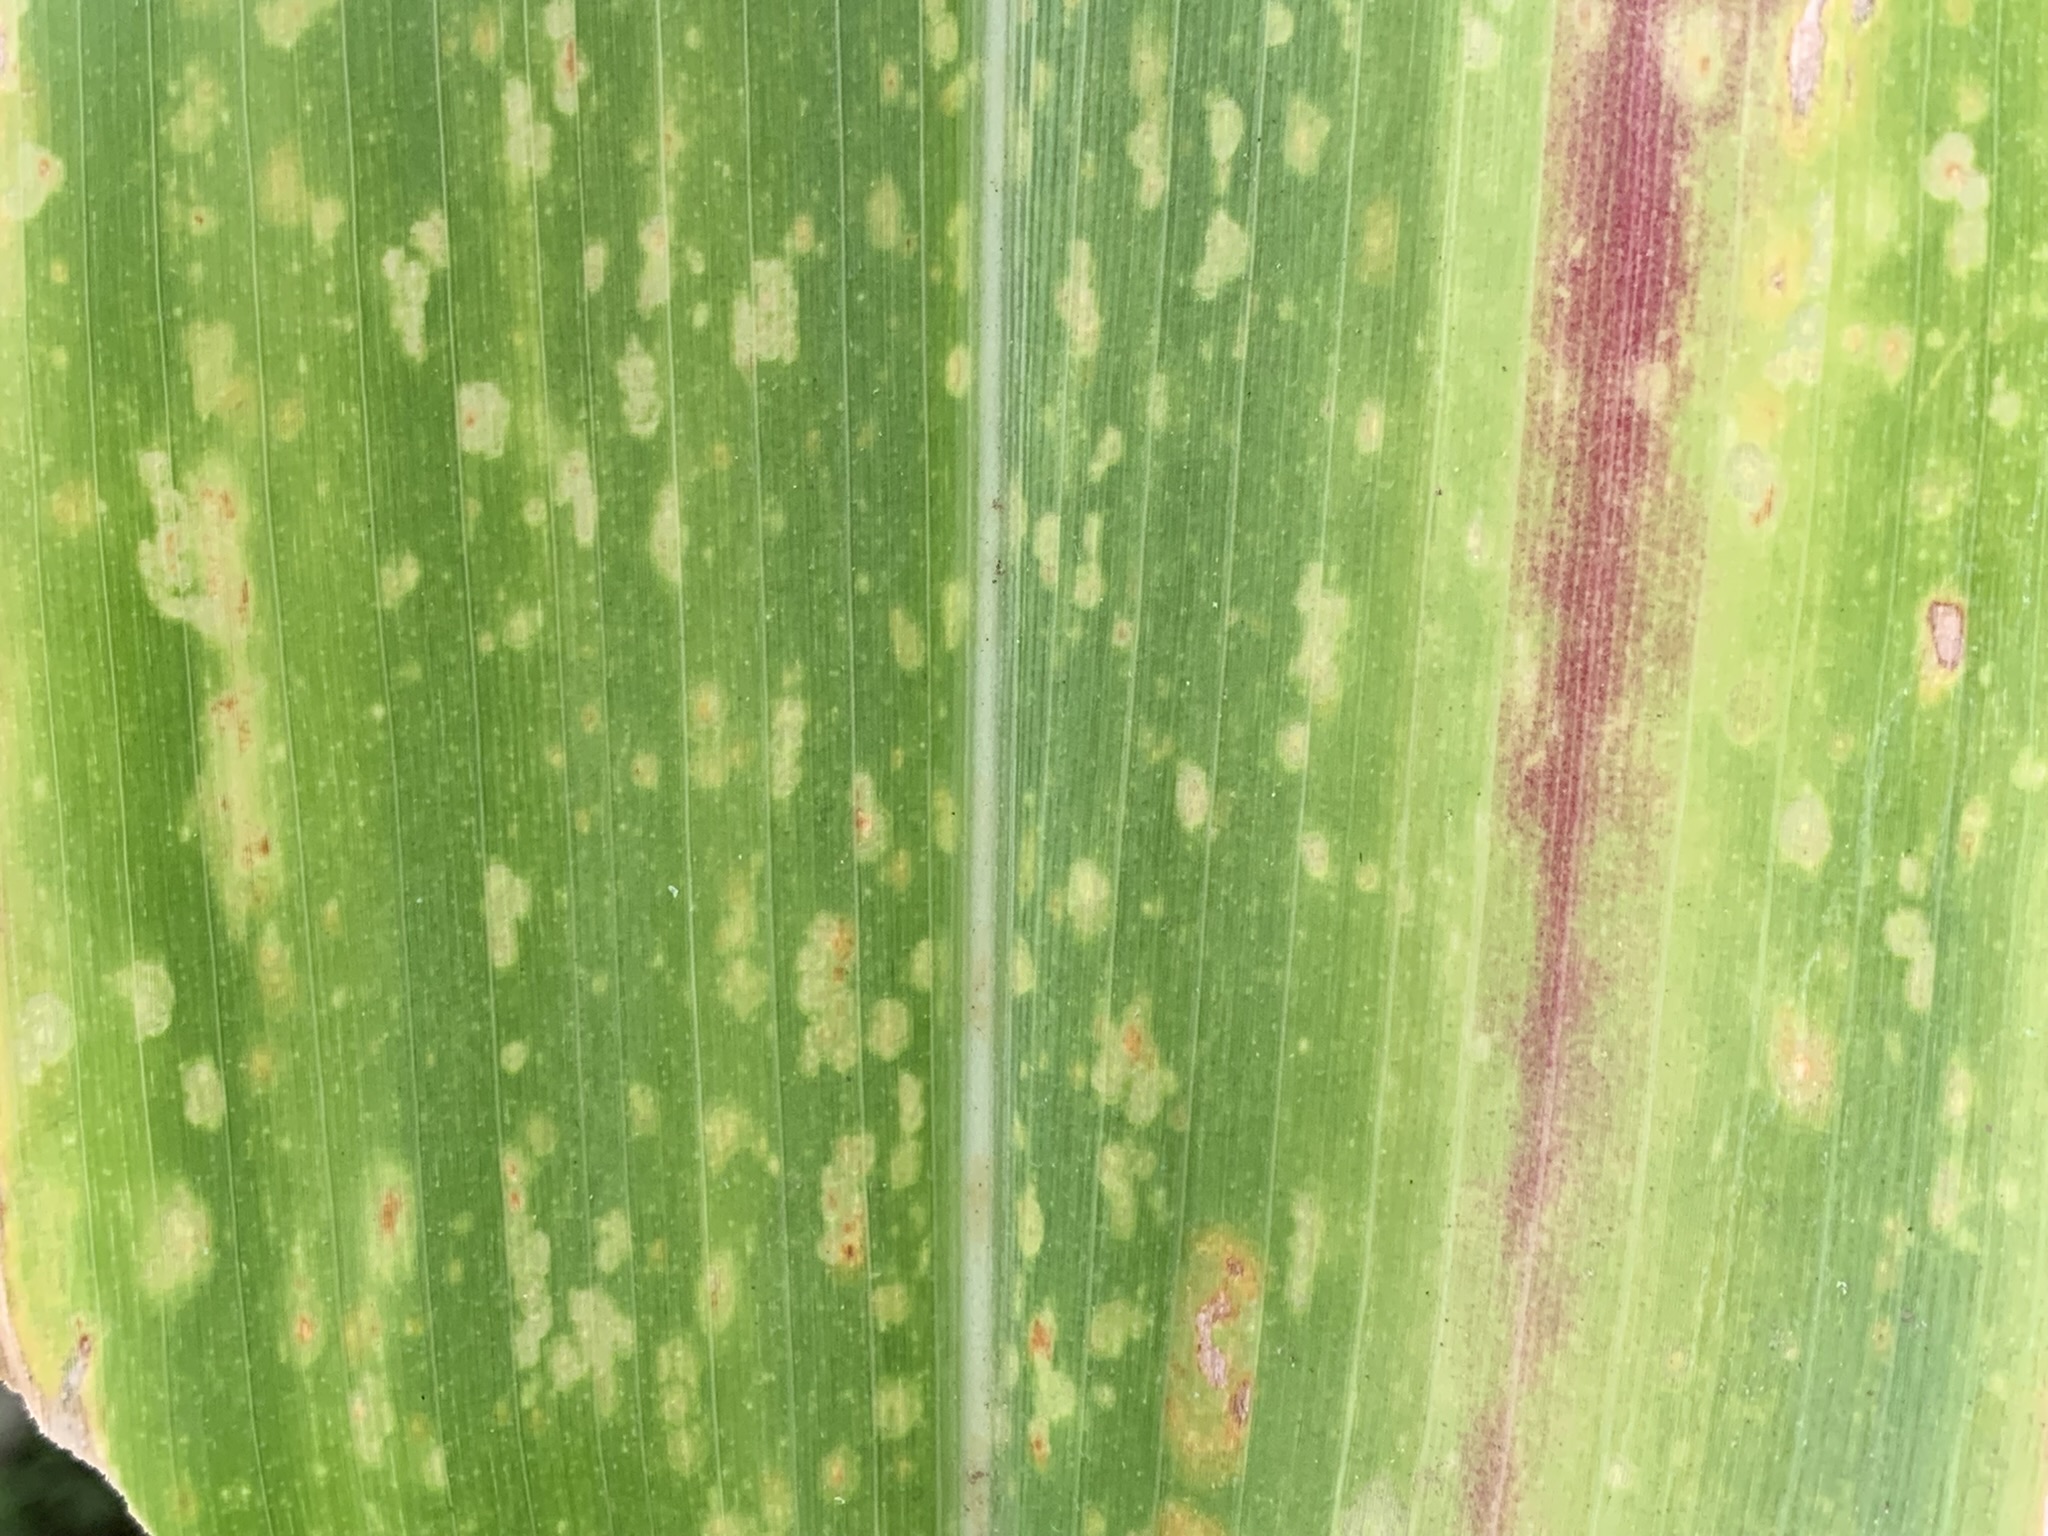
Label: MLN